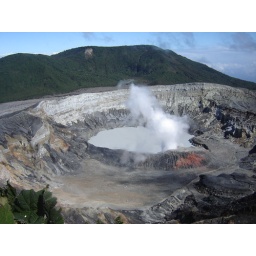
You could see the how water used to be green in the last pict of this stream